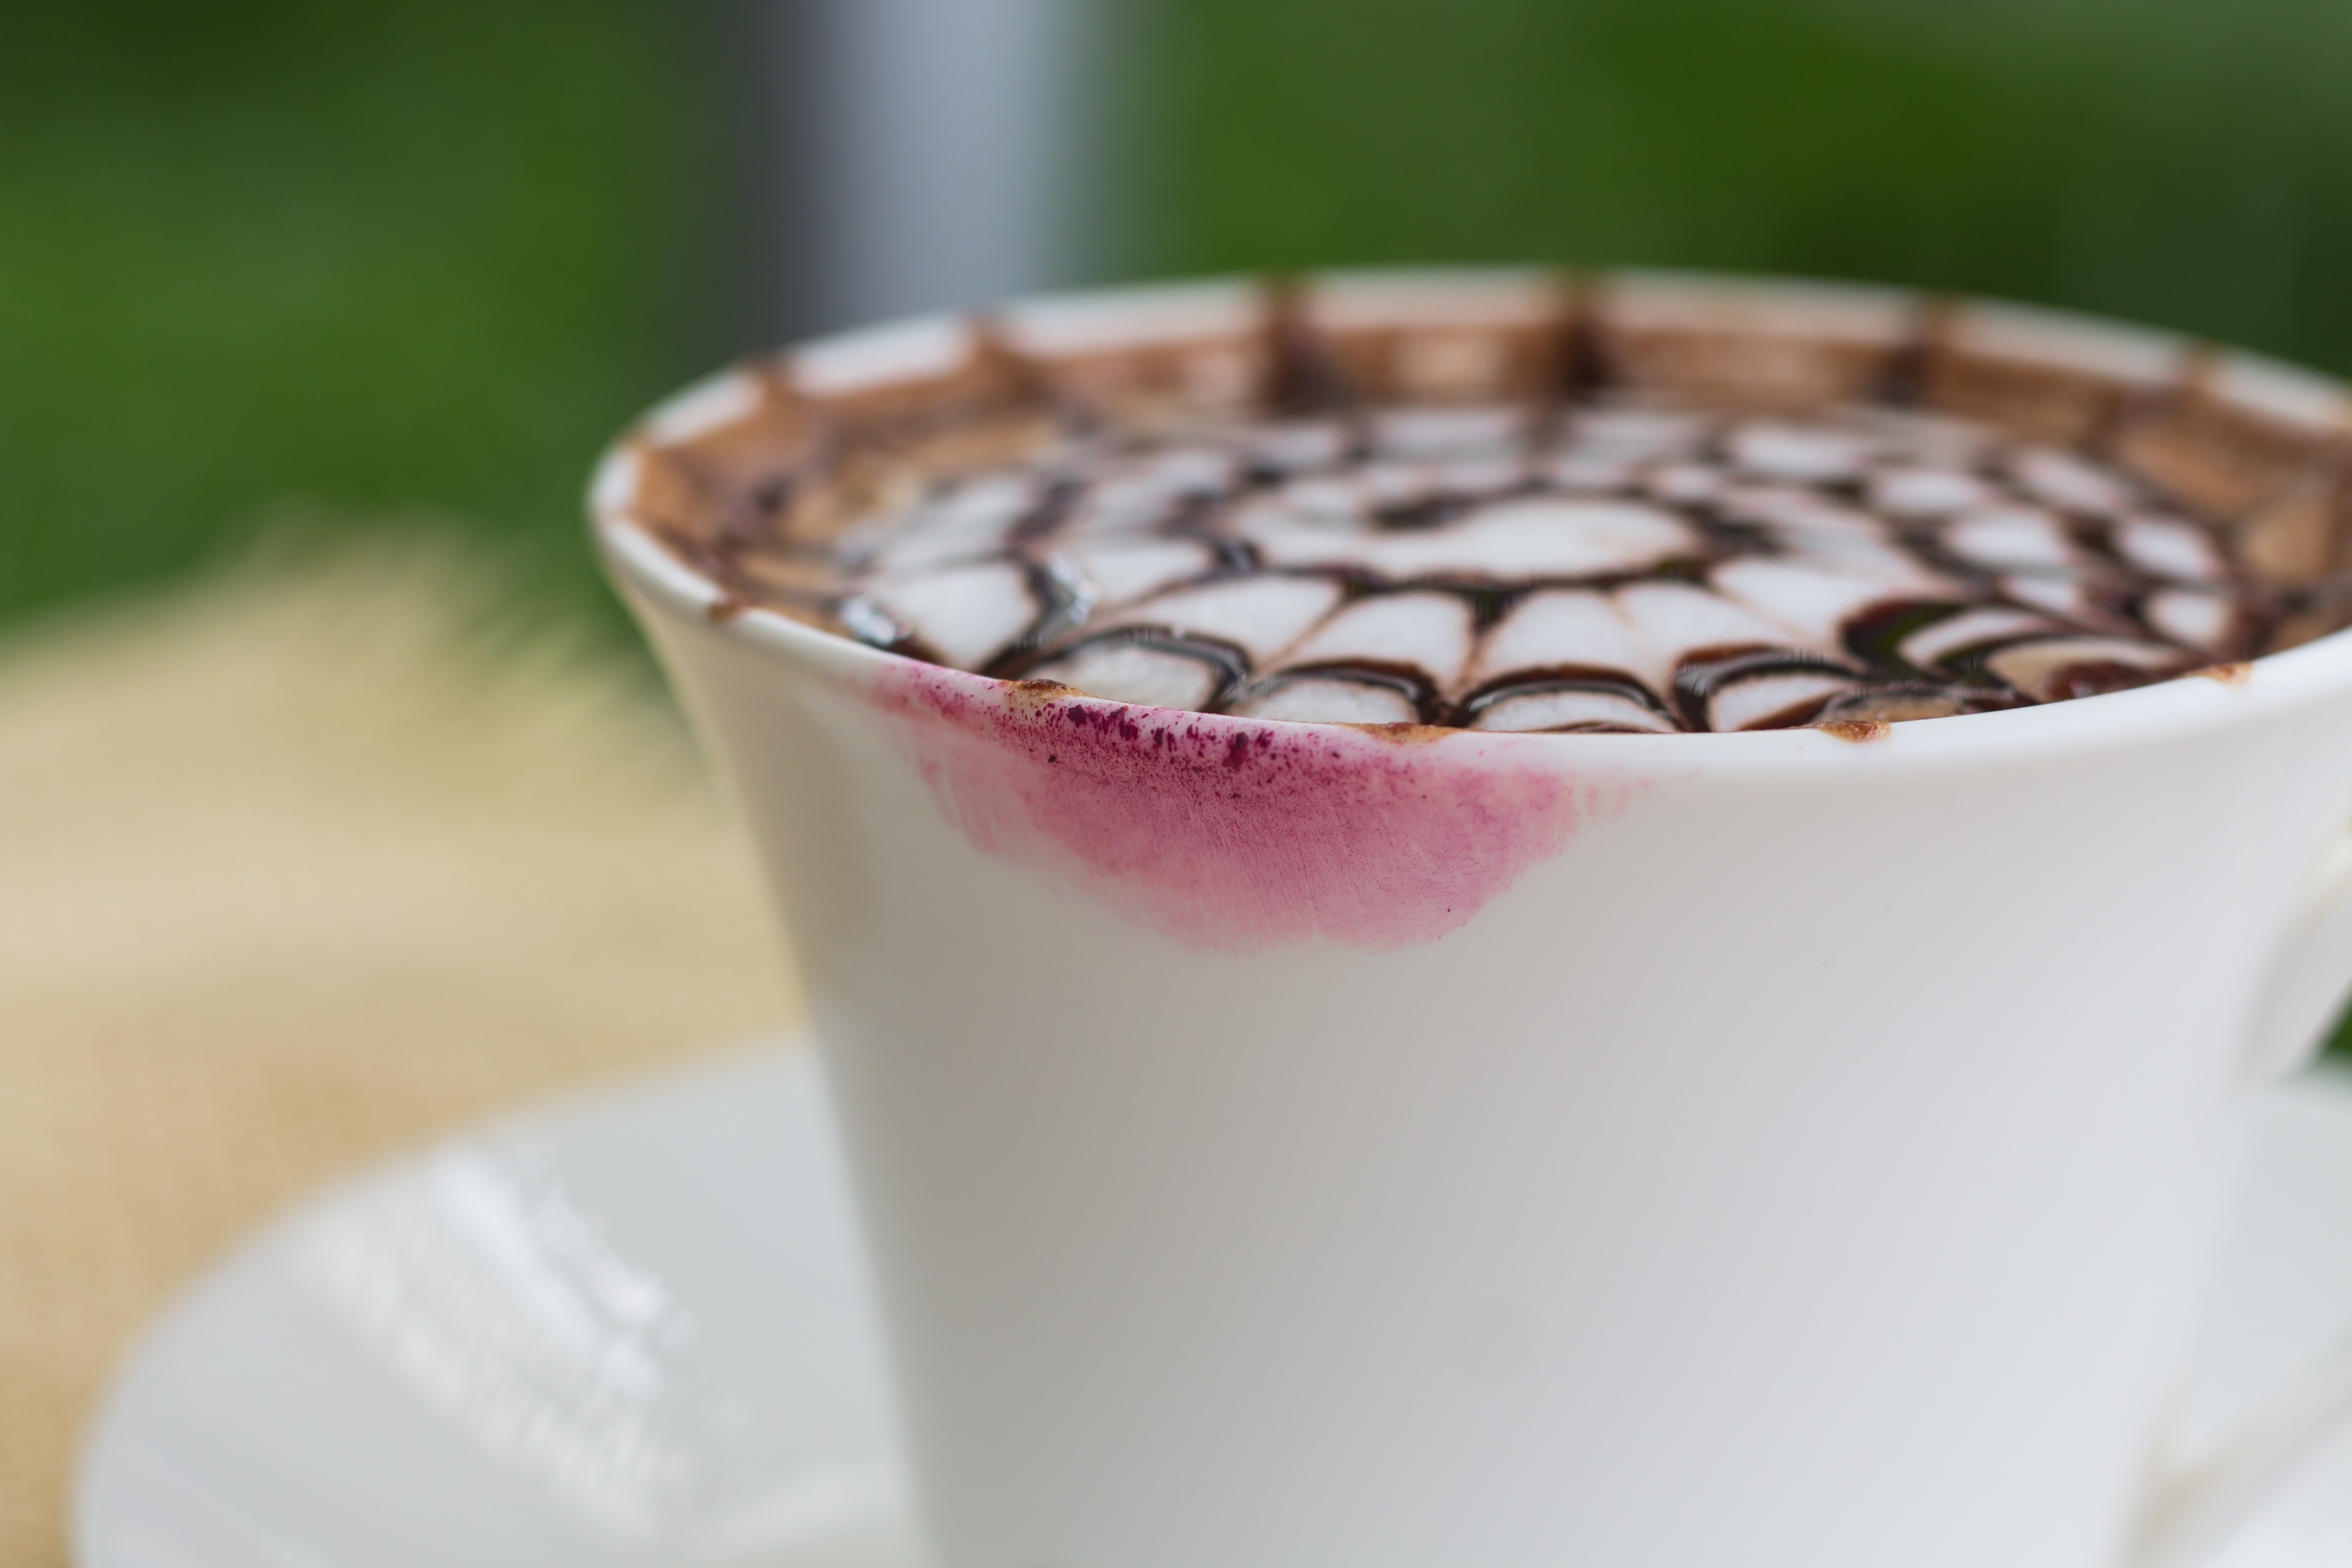
coffee, sweet, coffee bean, cup, pattern, food, relax, produce, beverage, drink, lady, breakfast, milk, dessert, delicious, bubble, in the morning, art, holidays, hot, pretty, viewpoint, fragrant, lipstick, mellow, of the blank, do the job, velvety, mild